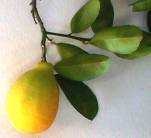
Label: Lemon